Leeds City Council elections

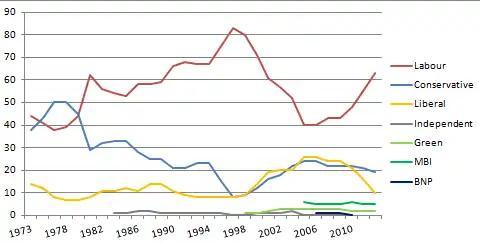
Seat totals, 1973–2012

From 1889 until 1974 Leeds was a county borough, independent from any county council. Under the Local Government Act 1972 it had its territory enlarged and became a metropolitan borough, with West Yorkshire County Council providing county-level services. The first election to the reconstituted city council was held in 1973, initially operating as a shadow authority before coming into its revised powers on 1 April 1974. West Yorkshire County Council was abolished in 1986 and Leeds became a unitary authority. Political control of the council since 1974 has been held by the following parties: